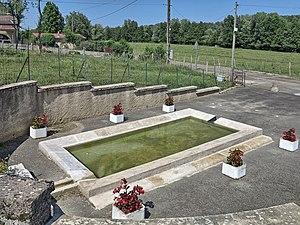
Le lavoir de Sept Fontaines
La Vernotte est une commune française, située dans le département de la Haute-Saône en région Bourgogne-Franche-Comté.